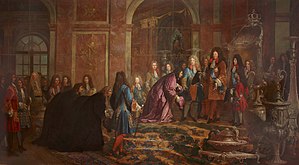
Ludvig 14. af Frankrig / Regeringstid / På magtens tinde
Modtagelsen af dogen fra Genoa i Versailles, 1685
Ludvig 14. var konge af Frankrig fra 1643 til 1715. Han kaldes Solkongen.